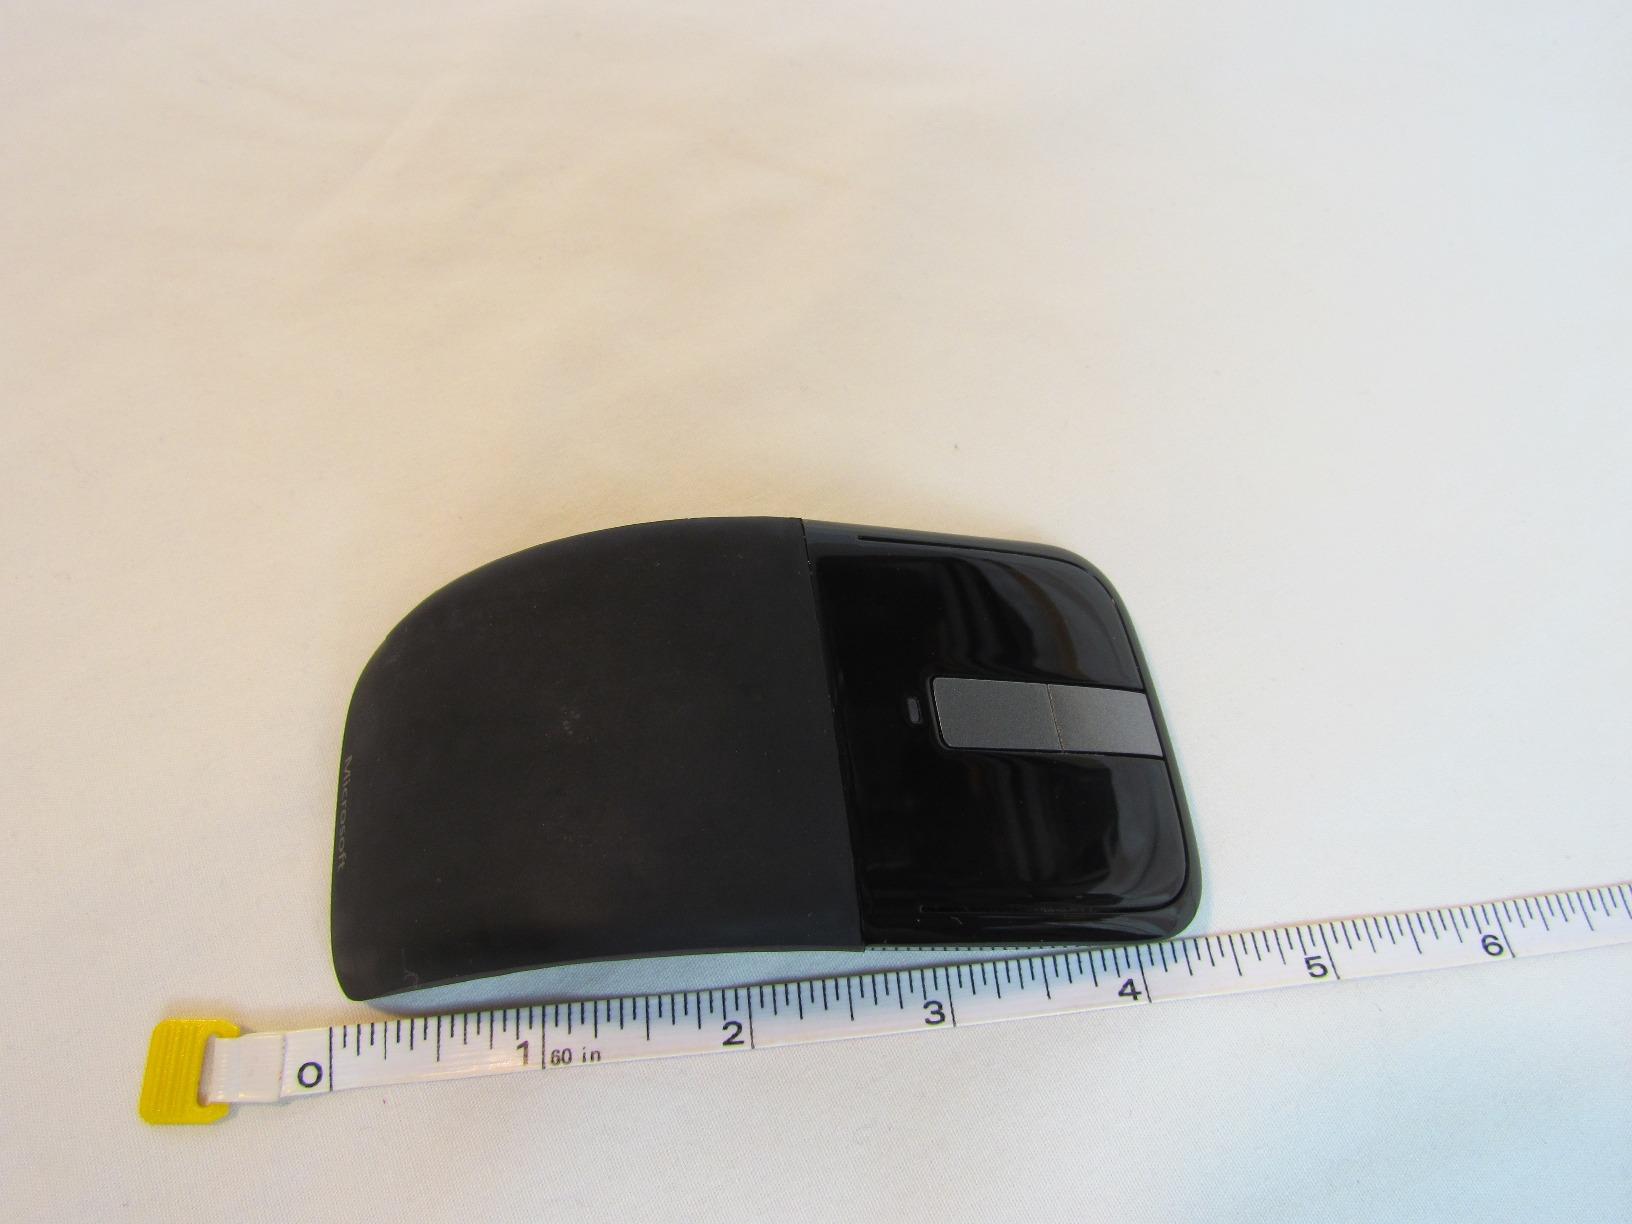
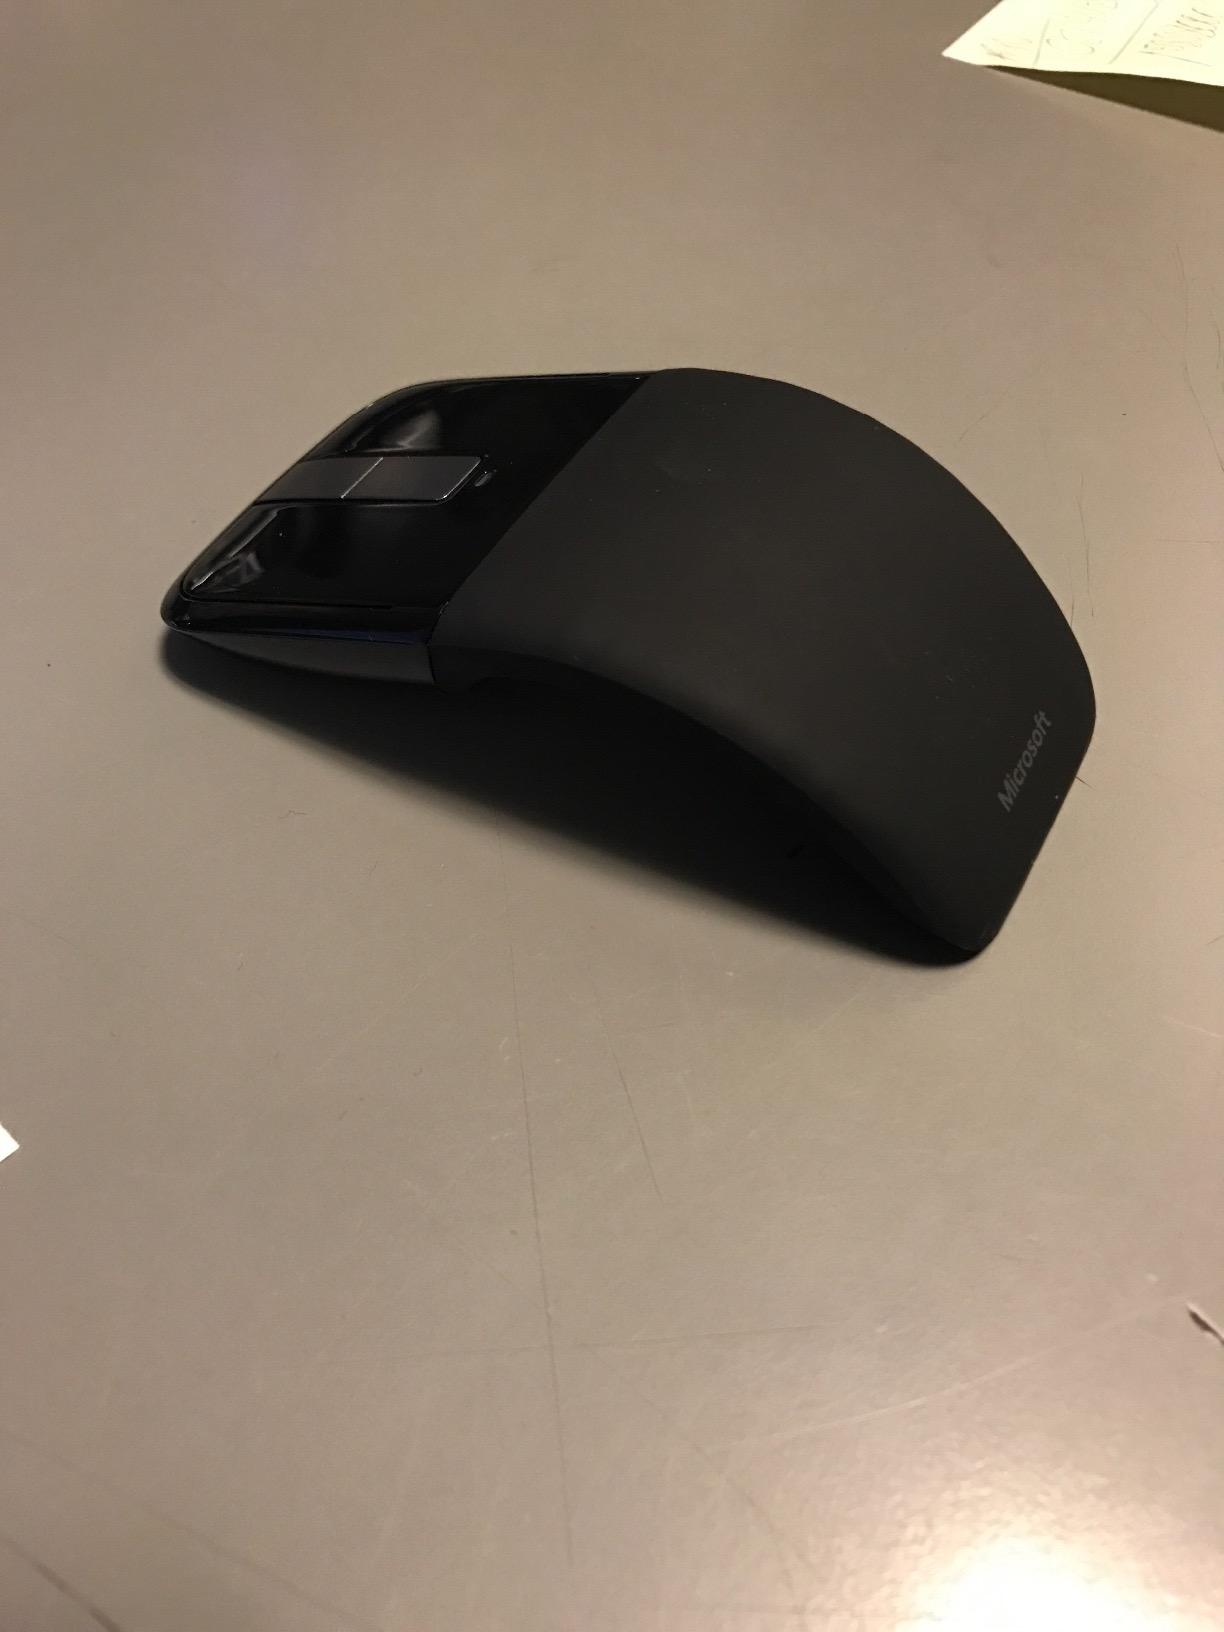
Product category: mouse
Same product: yes